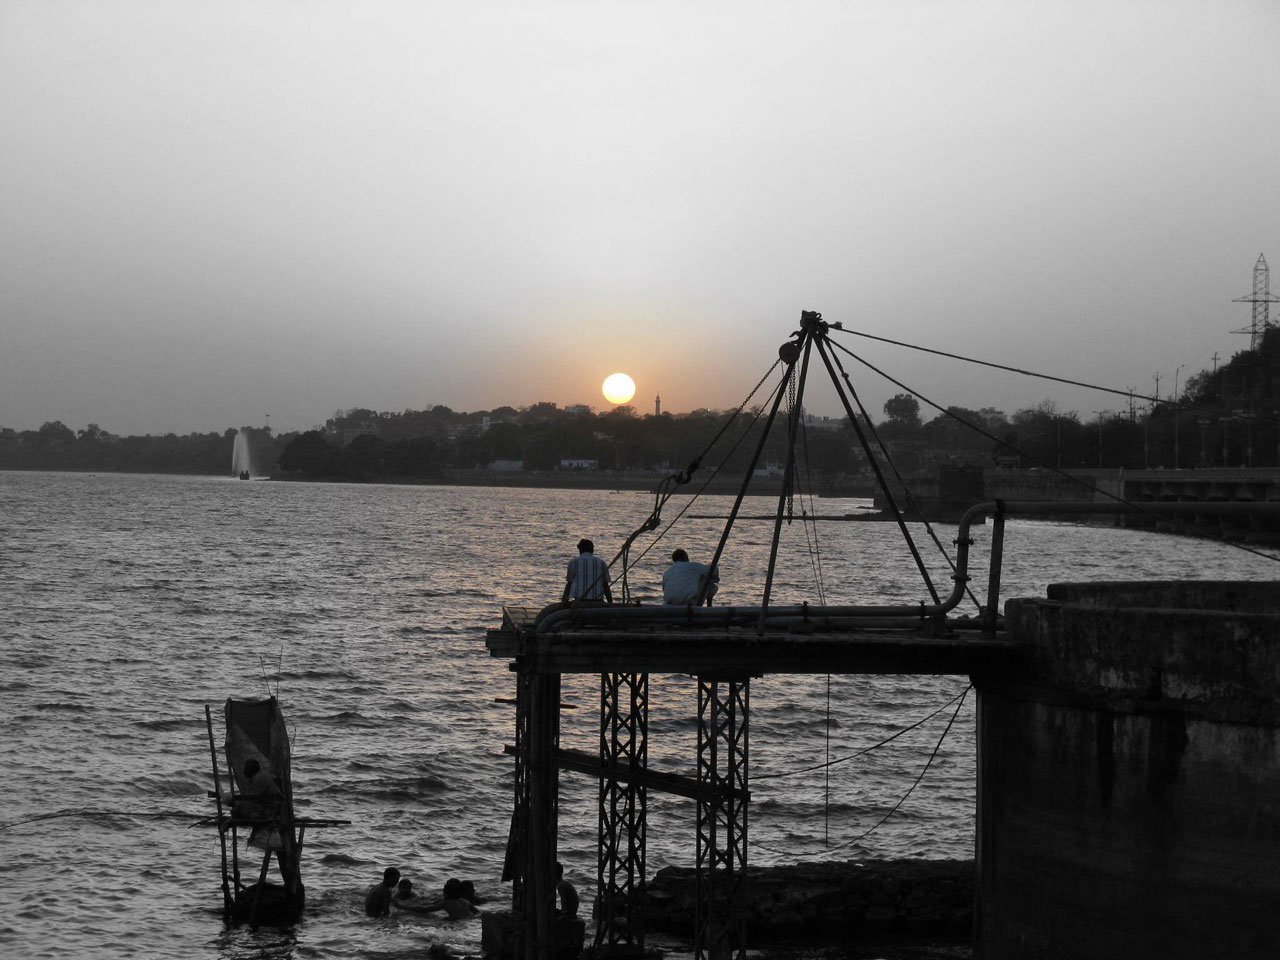
sea, water, dock, sunrise, sunset, bridge, morning, lake, pier, river, dusk, evening, reflection, vehicle, bay, monochrome, atmospheric phenomenon, bhopal